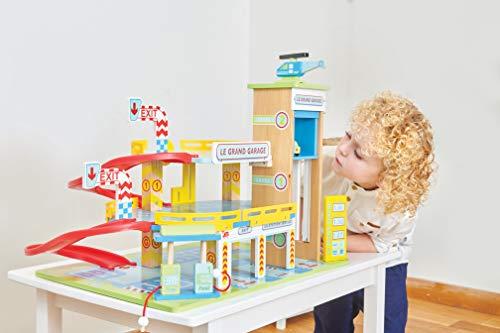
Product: Le Toy Van Motors, Planes & Garages, Le Grande Garage
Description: PART OF THE GARAGE COLLECTION - The Le Grand Garage is part of the motors, planes, and garages collection.
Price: $132.99
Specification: ProductDimensions:24.1x16x5.5inches|ItemWeight:13.62pounds|ShippingWeight:12.79pounds(Viewshippingratesandpolicies)|DomesticShipping:ItemcanbeshippedwithinU.S.|InternationalShipping:ThisitemcanbeshippedtoselectcountriesoutsideoftheU.S.LearnMore|ShippingAdvisory:Thisitemmustbeshippedseparatelyfromotheritemsinyourorder.Additionalshippingchargeswillnotapply.|ASIN:B001UHMTYW|Itemmodelnumber:TV439|Manufacturerrecommendedage:3yearsandup